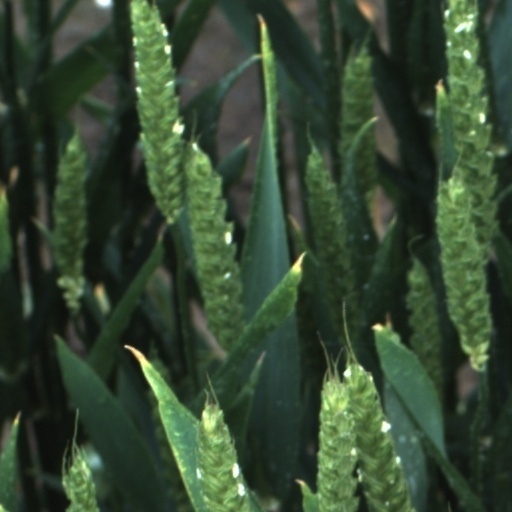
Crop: wheat